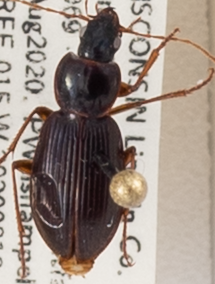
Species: Synuchus impunctatus
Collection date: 2020-08-18
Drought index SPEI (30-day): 0.226
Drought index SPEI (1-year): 2.09
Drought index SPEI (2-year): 2.09